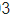
Number: 3